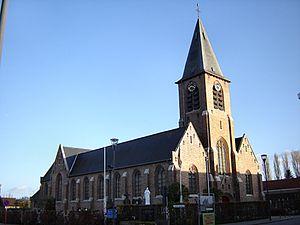
Jonkershove est une section de la commune belge de Houthulst située en Région flamande dans la province de Flandre-Occidentale.